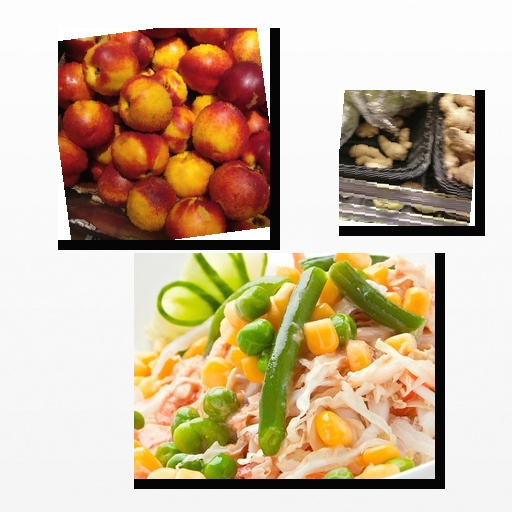
Food items: radish, ginger, nectarine